Radio Caroline

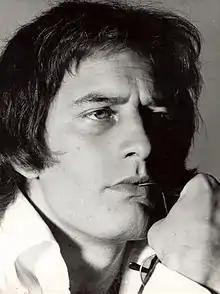
Emperor Rosko

Upon conclusion of her fitting out, the "MV Fredericia" was renamed MV "Caroline" with her port of registry changed to Panama.